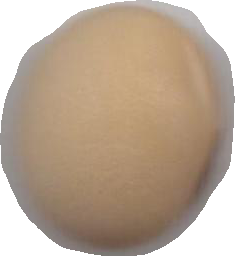
Variety: Anjasmoro